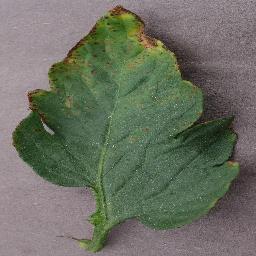
Label: Tomato___Bacterial_spot